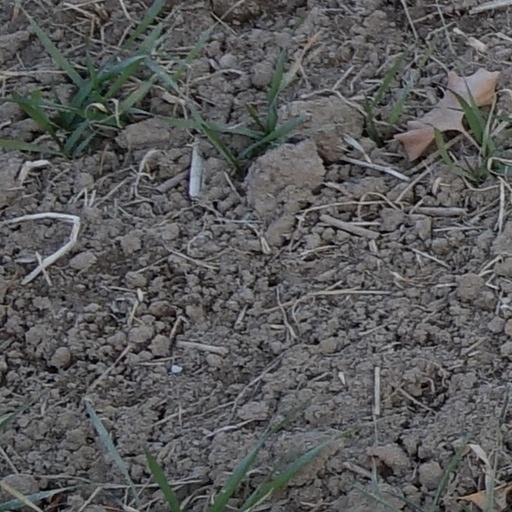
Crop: wheat